Sayed Mustafa Kazemi

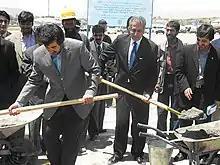
Sayed Mustafa Kazemi (left) in 2004

Sayed Mustafa Kazemi (1959 – November 6, 2007) from Parwan was a prominent Afghan politician. He was one of the leaders and the spokesman for the opposition movement known as the United National Front. He was a former minister of commerce in the Afghan Transitional Government.